Vasily Degtyaryov

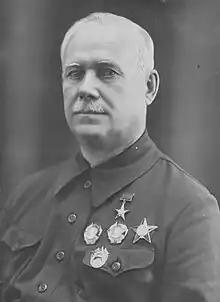
Degtyaryov in 1941

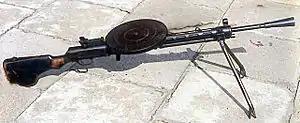
DP-27

Vasily Alekseyevich Degtyaryov (2 January 1880, Tula – 16 January 1949, Moscow) was a Soviet and Russian engineer who specialized in weapons design. He was awarded the title of Hero of Socialist Labour in 1940.